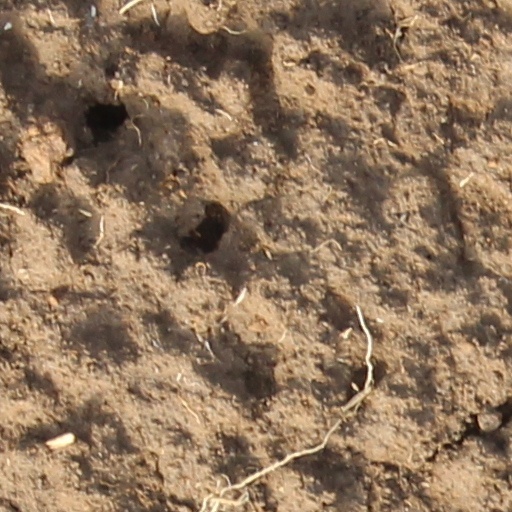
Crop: wheat